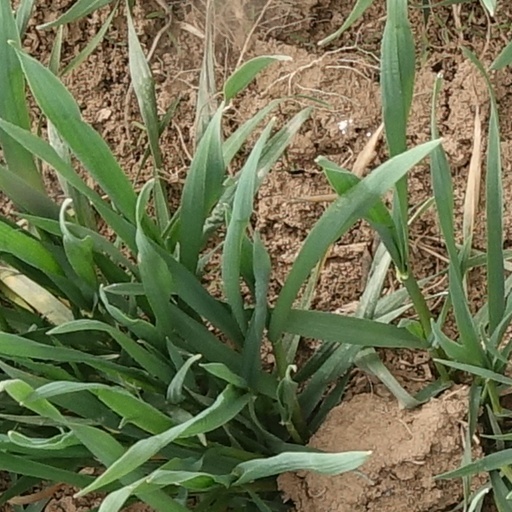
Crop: wheat